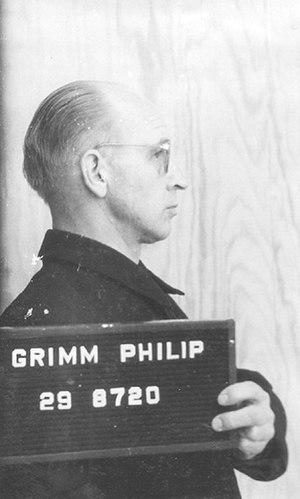
Le procès de Buchenwald est un procès de criminels de guerre conduit par l'armée des États-Unis dans la zone d'occupation américaine au tribunal militaire de Dachau. Le procès se déroula du 11 avril au 14 août 1947 dans l'ancien camp de concentration de Dachau, transformé fin avril 1945 en camp d'internement.